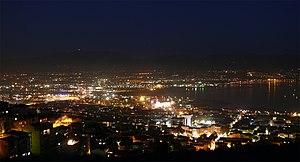
İzmit
İzmit er en by i det nordvestlige Tyrkiet, med et indbyggertal på cirka 303.000. Byen ligger i provinsen Kocaeli, ved kysten til Marmarahavet. Under navnet Nikomedia blev byen grundlagt 264 f.Kr. af kong Nikomedes 1. af Bithynien, der opkaldte byen efter sig selv.